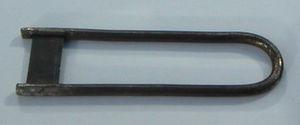
Un taille-crayon, ou un aiguisoir au Canada, est un instrument permettant de rendre pointue l'extrémité d'un crayon en taillant la matière qui entoure la mine et en affûtant celle-ci.